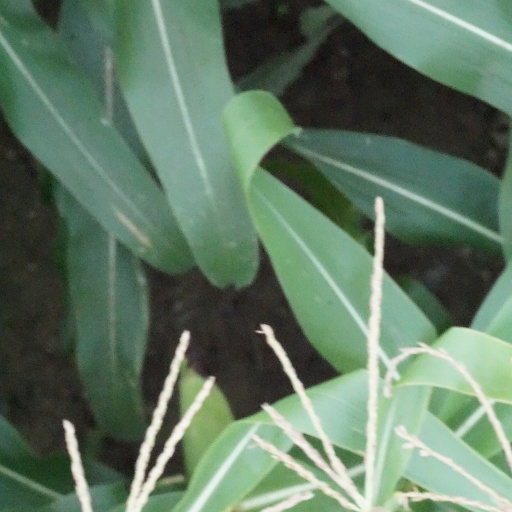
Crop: maize; corn